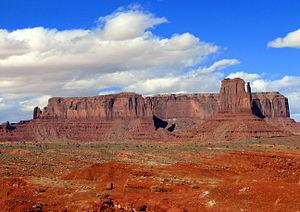
Monument Valley: vue du Point de John Ford, nord de l'Arizona et sud de l'Utah, États-Unis